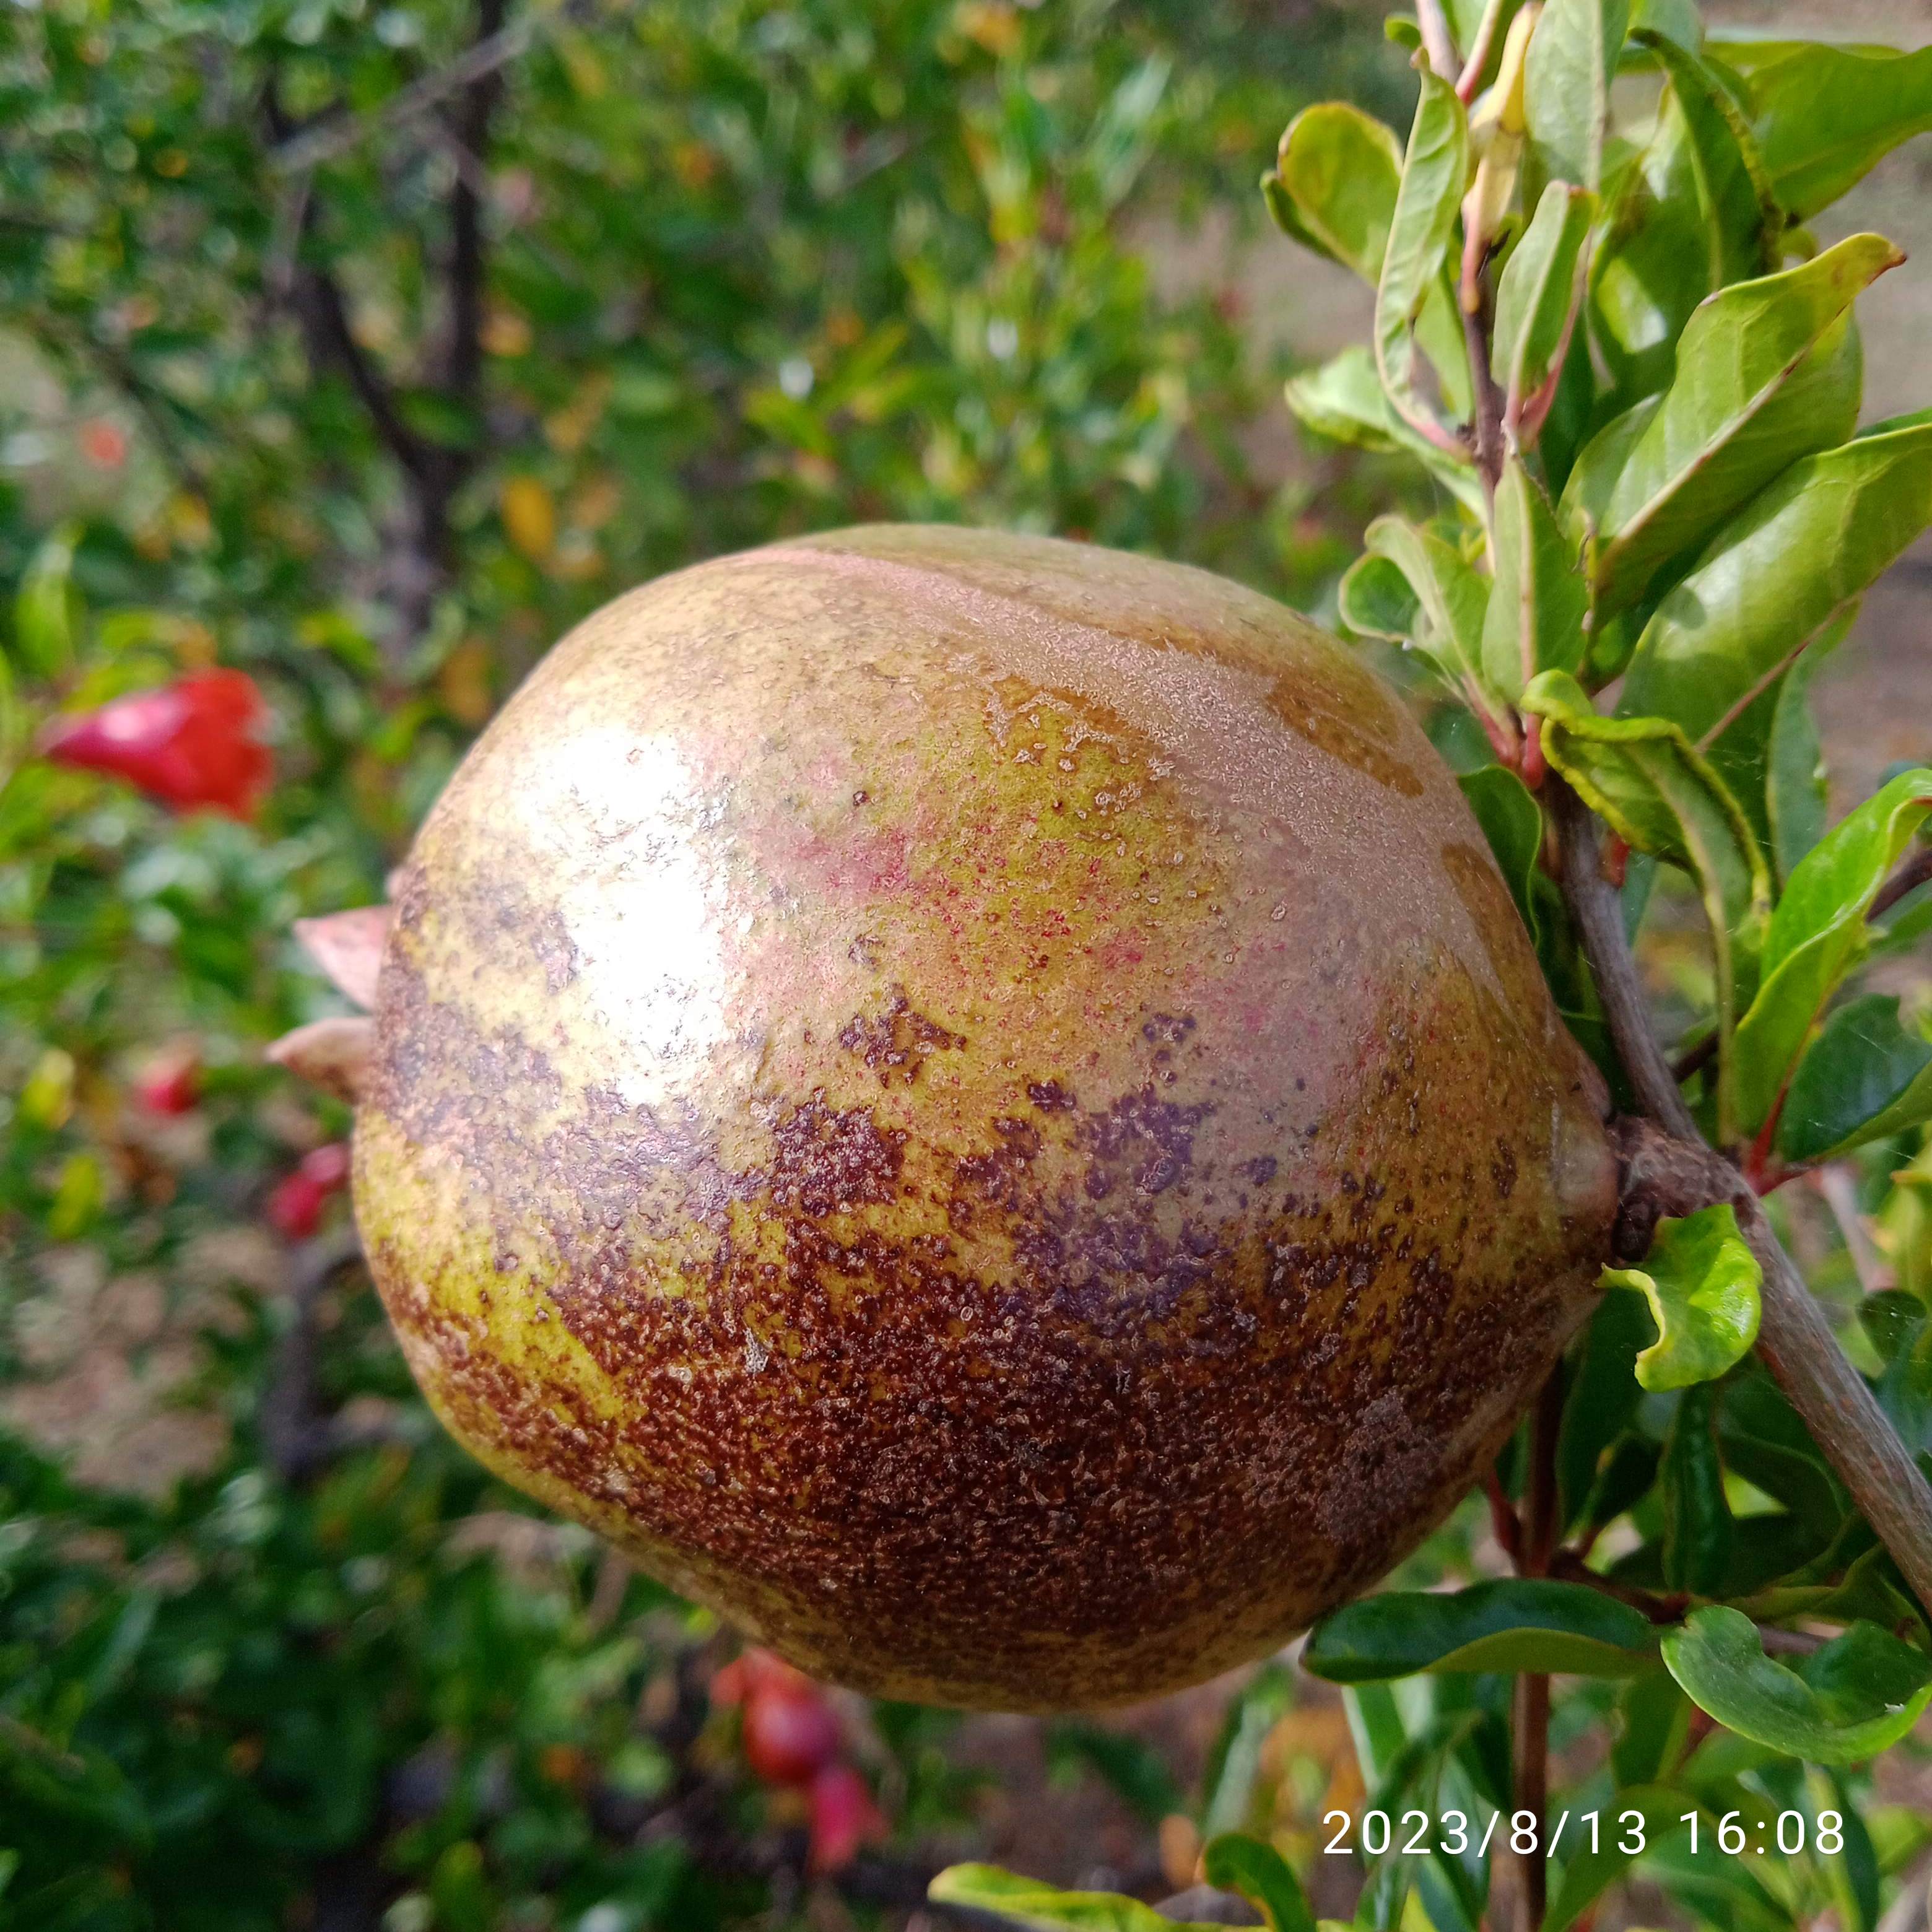
Label: Cercospora